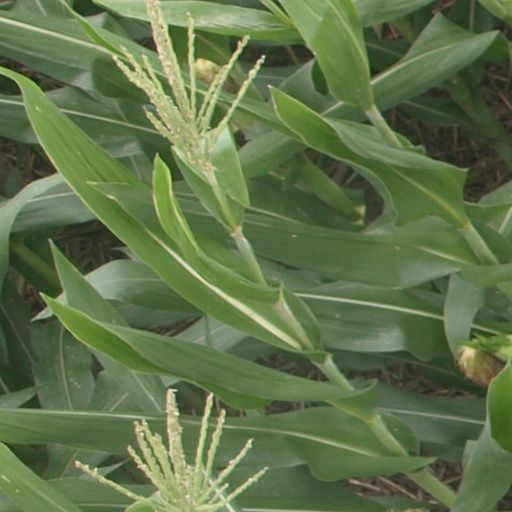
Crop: maize; corn